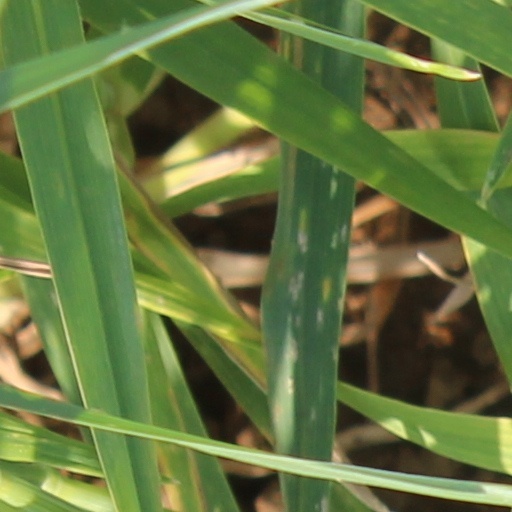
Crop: wheat